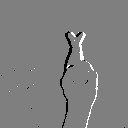
ASL letter: r